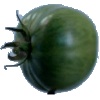
Label: Tomato not Ripened 1